Uptown Saturday Night

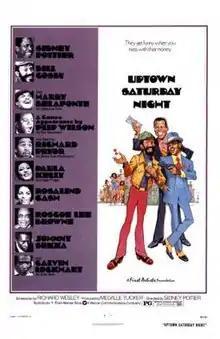
Theatrical release poster by Jack Rickard

Uptown Saturday Night is a 1974 American action comedy and crime comedy film, written by Richard Wesley and directed by and starring Sidney Poitier, with Bill Cosby and Harry Belafonte co-starring. Cosby and Poitier teamed up again for "Let's Do It Again" (1975) and "A Piece of the Action" (1977). Although Cosby's and Poitier's characters have different names in each film, the three films are considered a trilogy. "Uptown Saturday Night" premiered on June 15, 1974, at the Criterion Theatre in New York and opened to positive reviews.